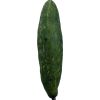
Label: Cucumber 3